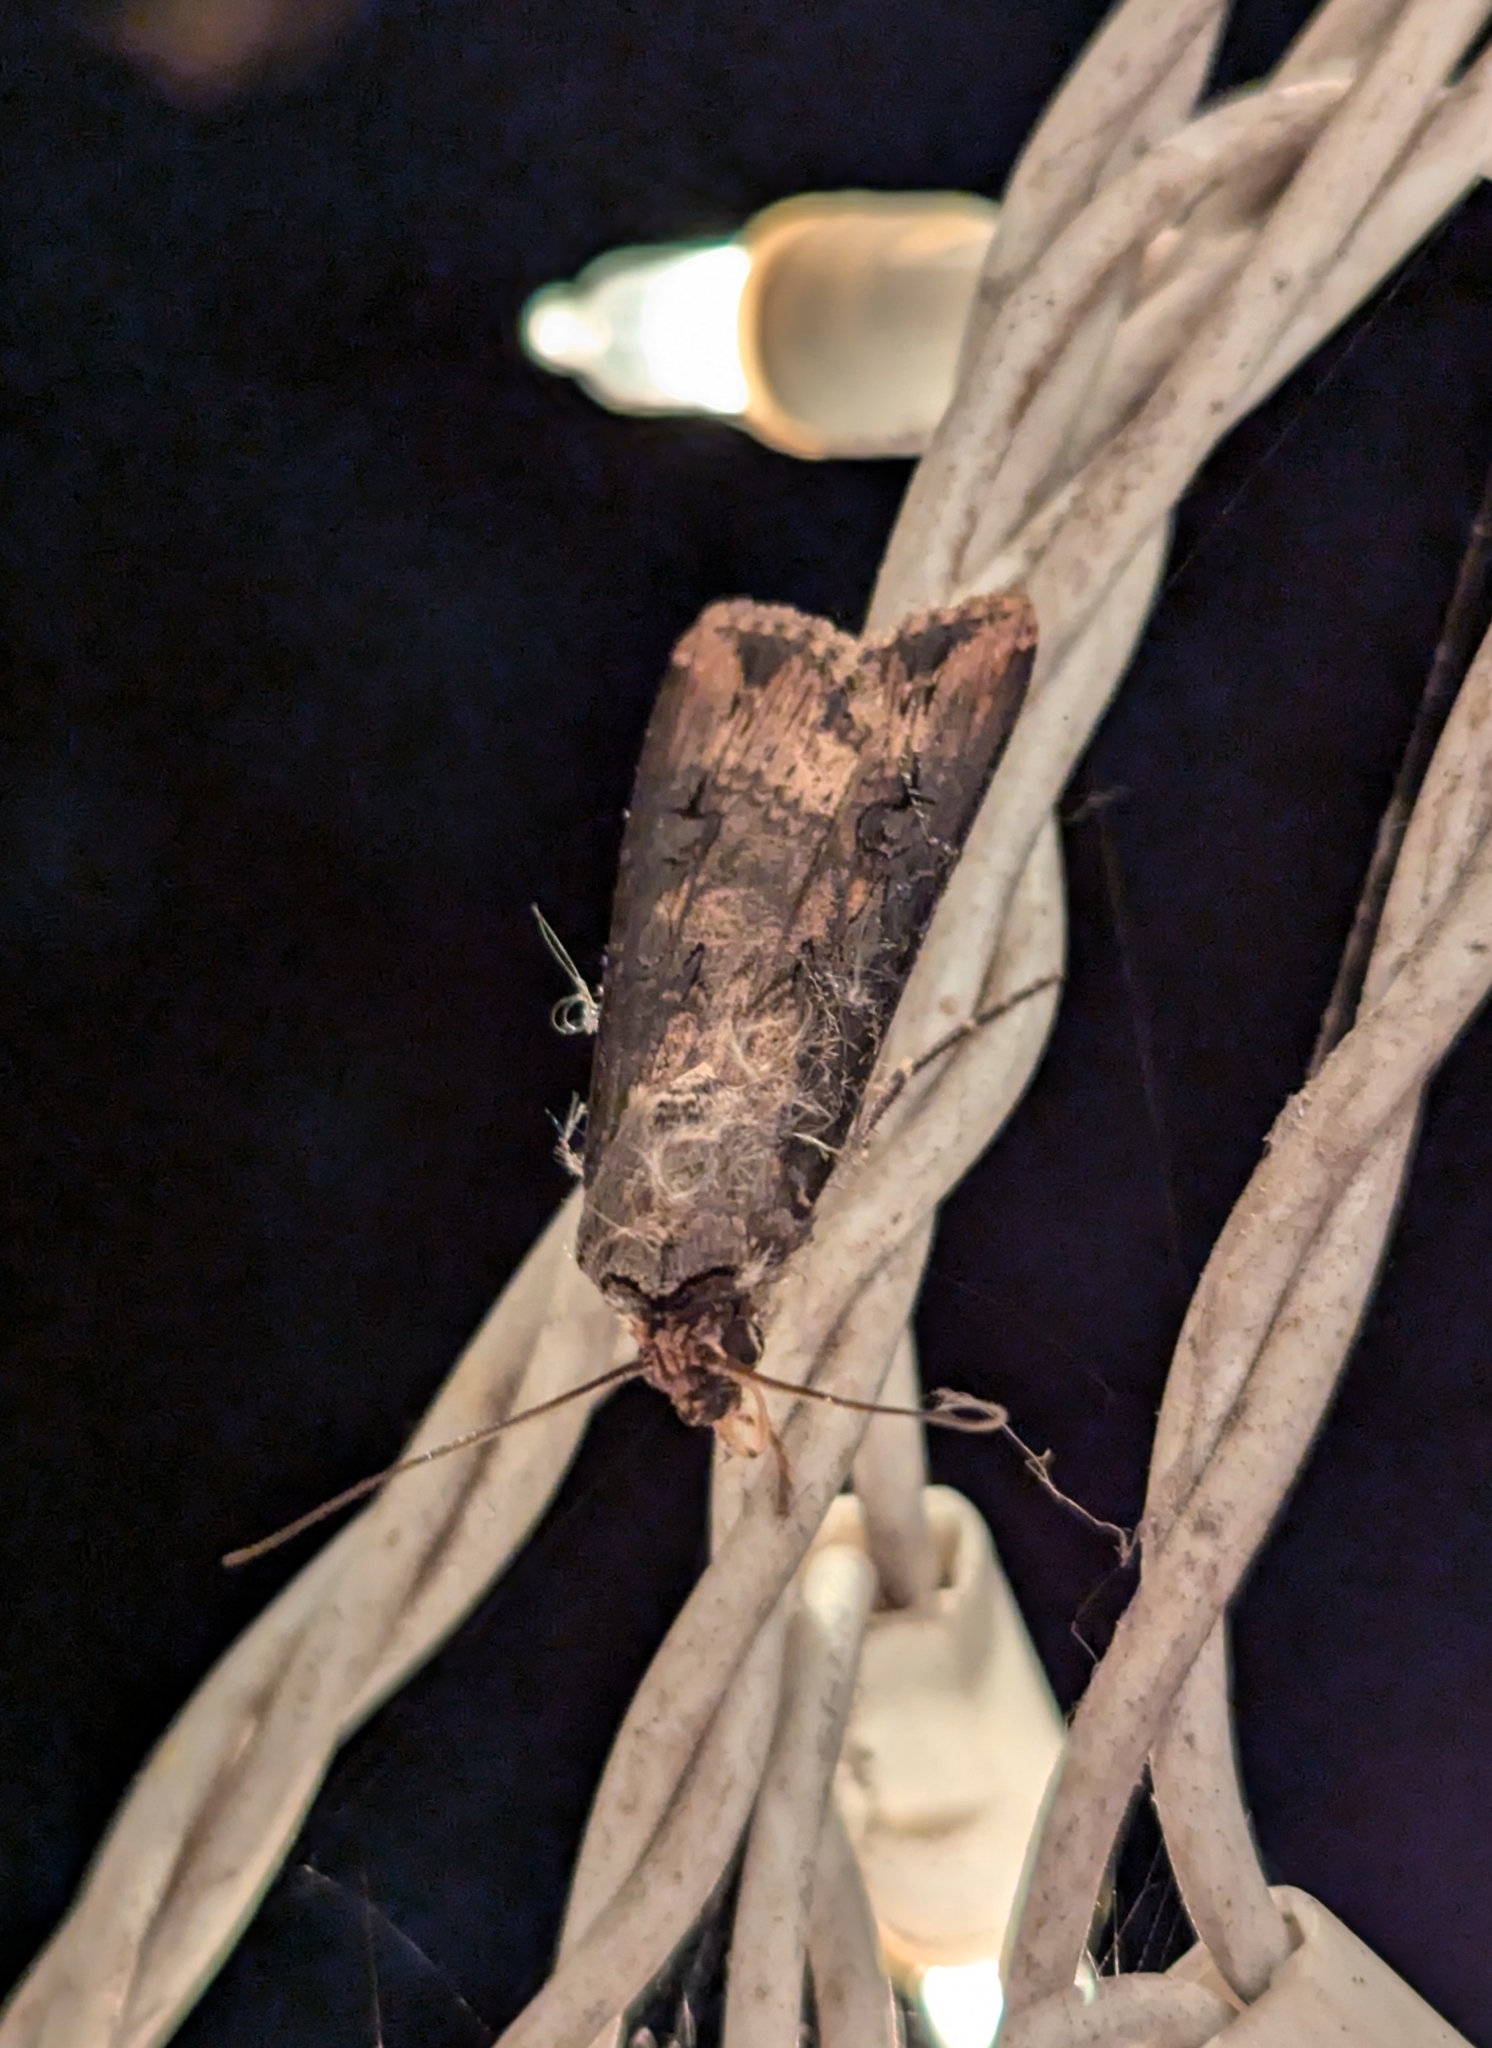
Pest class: cutworms